2-8-0

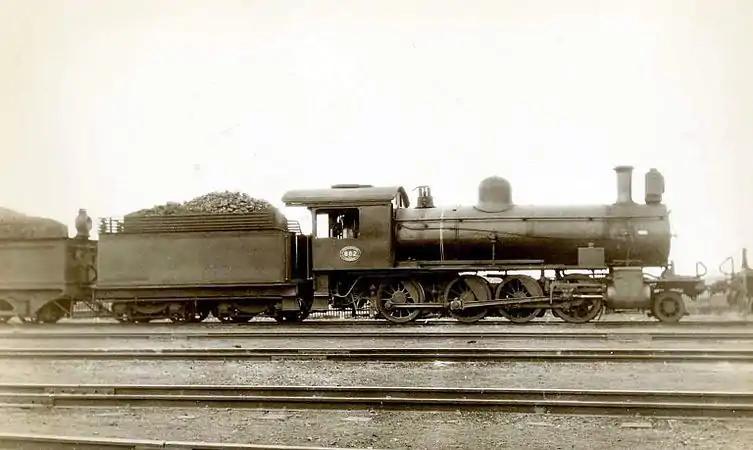
SAR Class 8X, "circa" 1930

The Baldwin supplied the first three 2-8-0 9000 class locomotives for export to Japan in 1893, in use of Hokkaido Colliery and Railway Company, which were taken over Japanese Government Railway under Railway Nationalization Act of 1906.